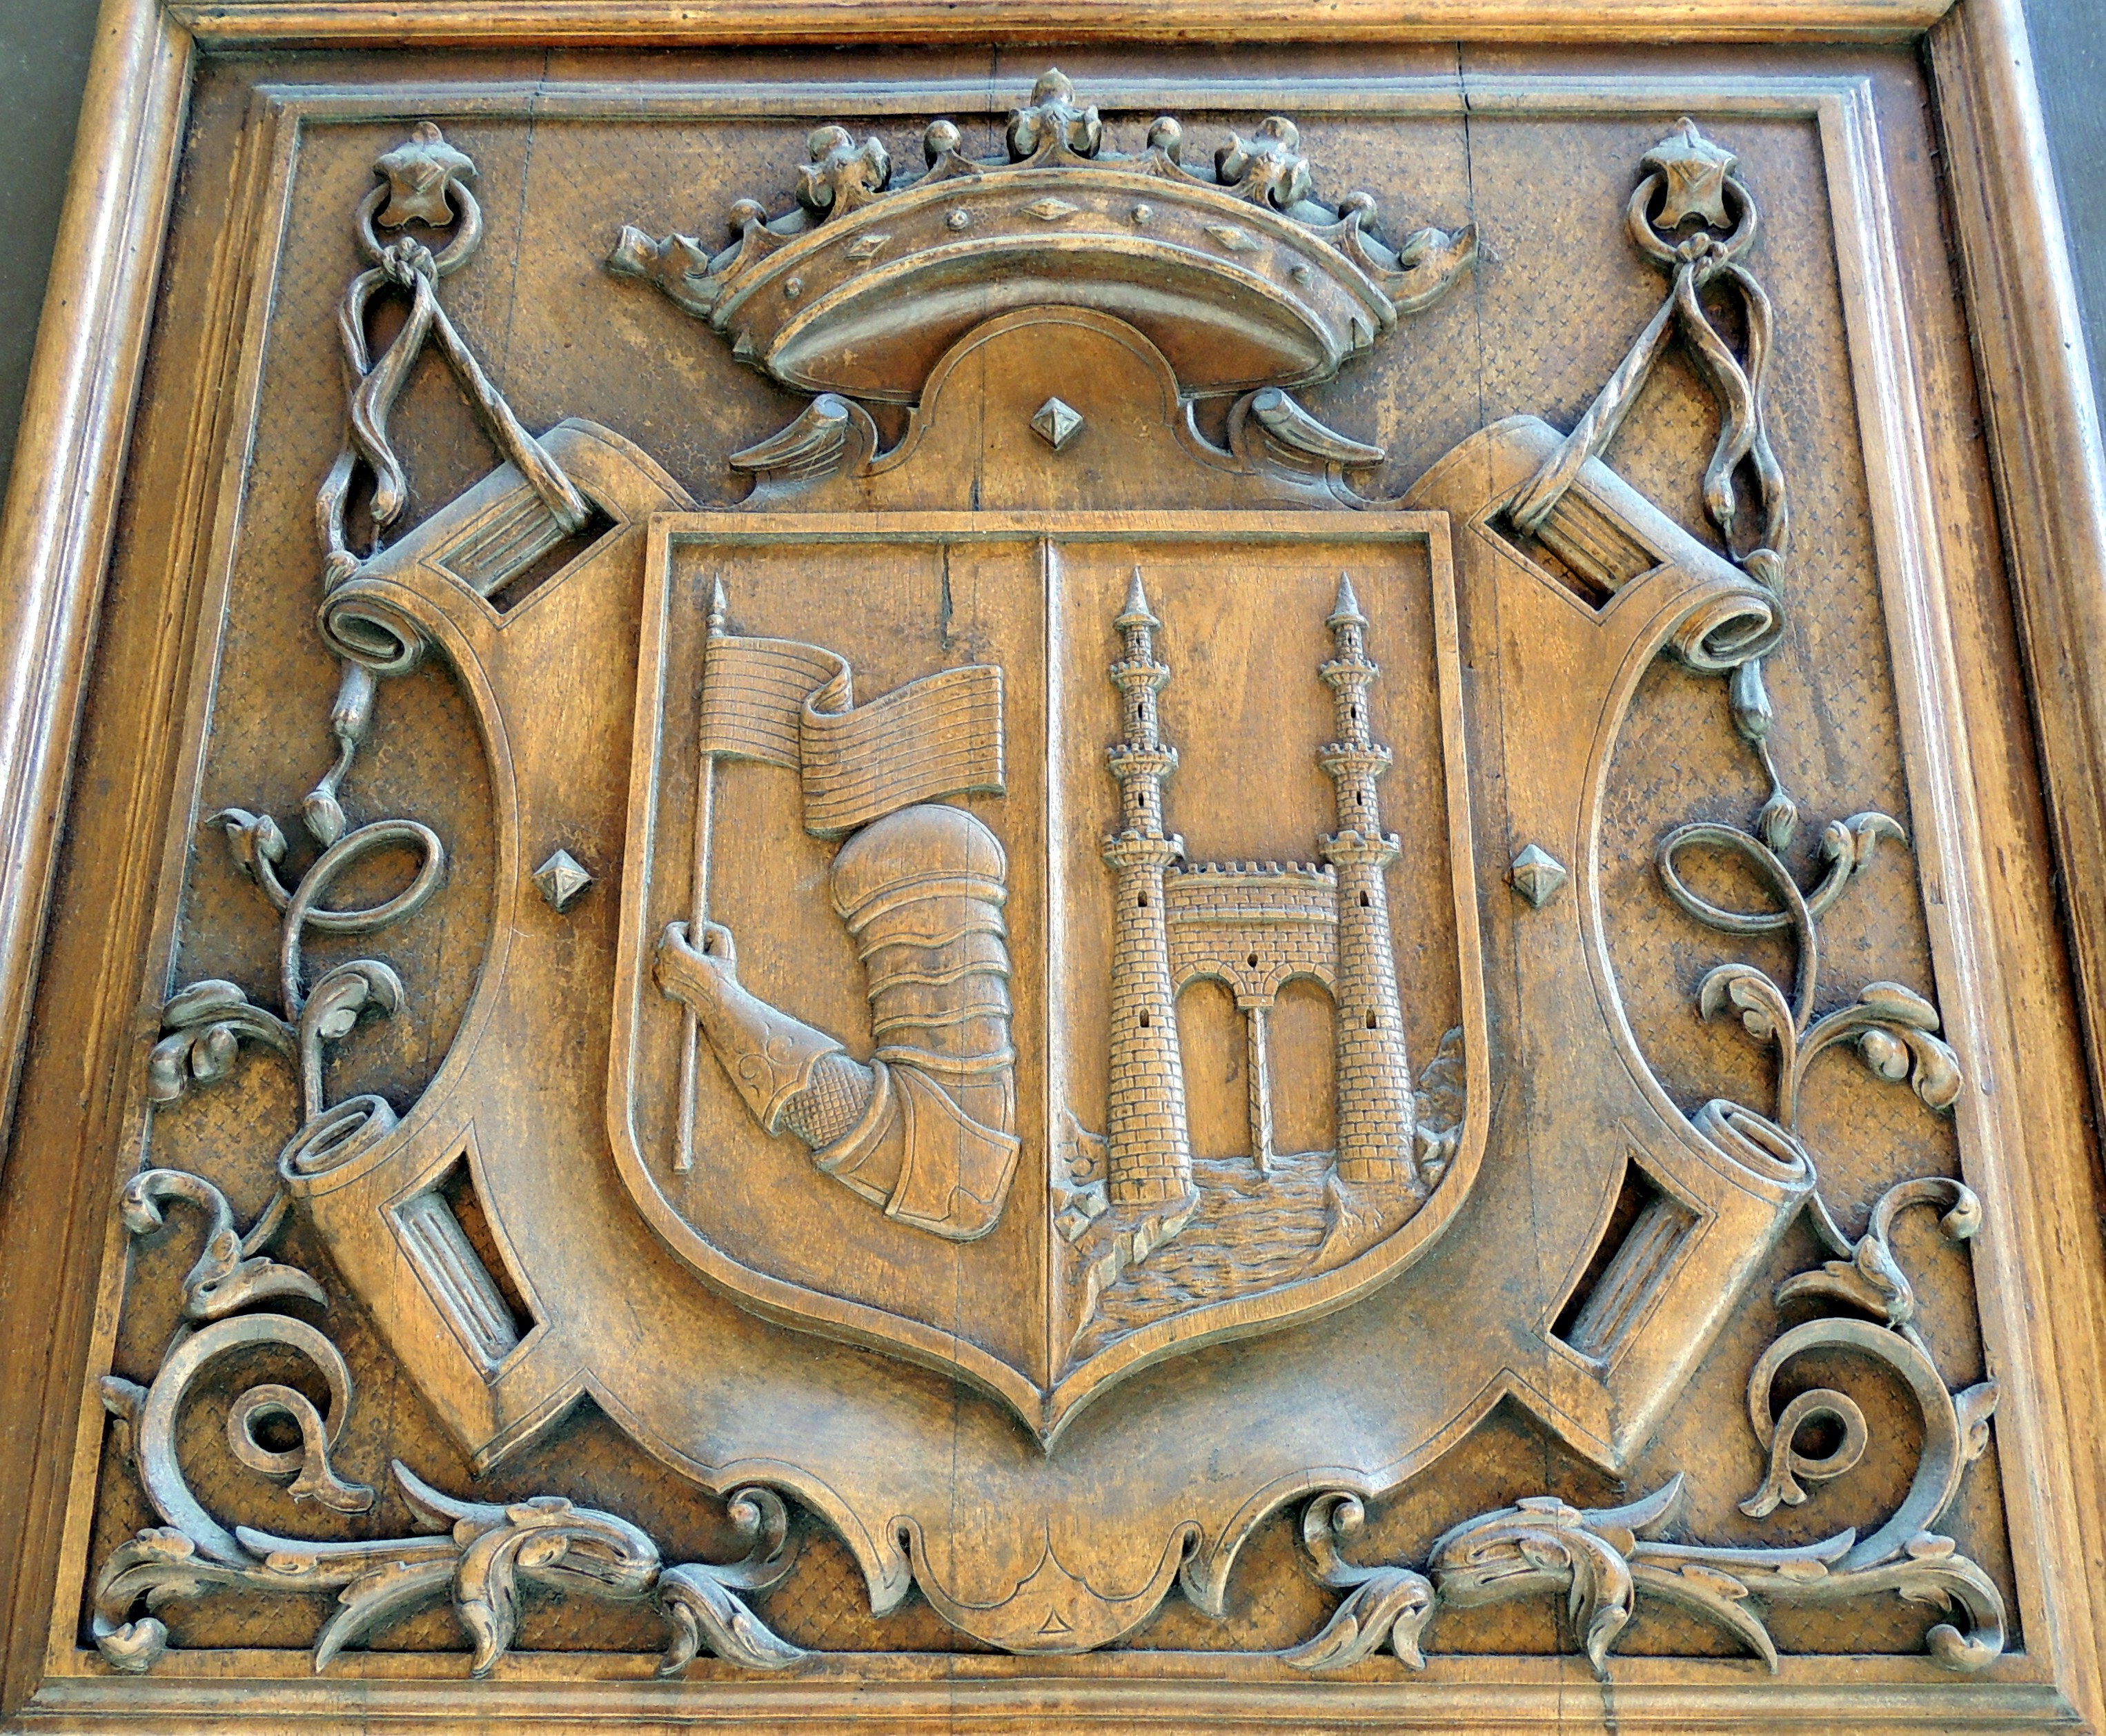
wood, art, carving, relief, stone carving, ancient history